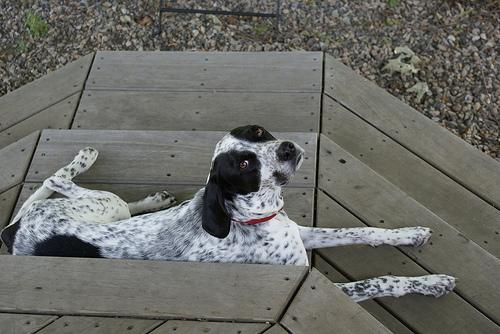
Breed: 217-n000050-bluetick